Dmitri Shostakovich

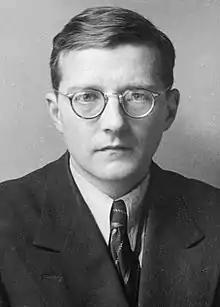
Shostakovich in 1942

Dmitri Dmitriyevich Shostakovich (9 August 1975) was a Soviet-era Russian composer and pianist who became internationally known after the premiere of his First Symphony in 1926 and thereafter was regarded as a major composer.